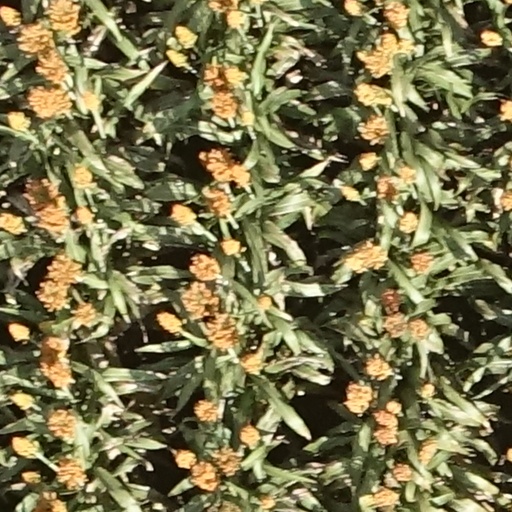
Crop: sorghum